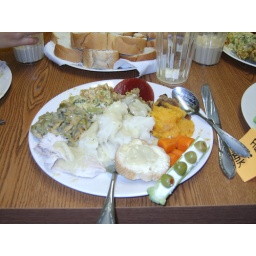
Dinner - All made by toaster oven or stove NO OVEN